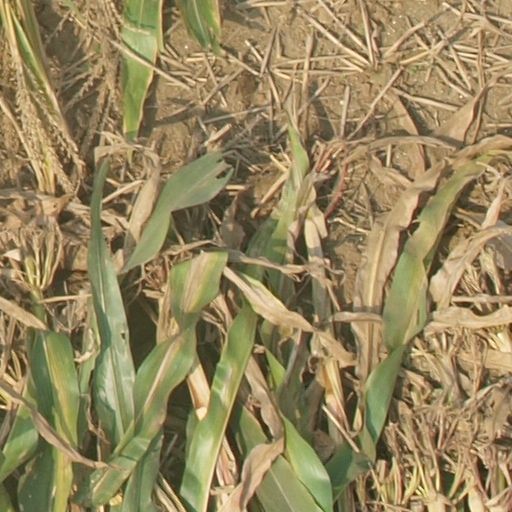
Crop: maize; corn